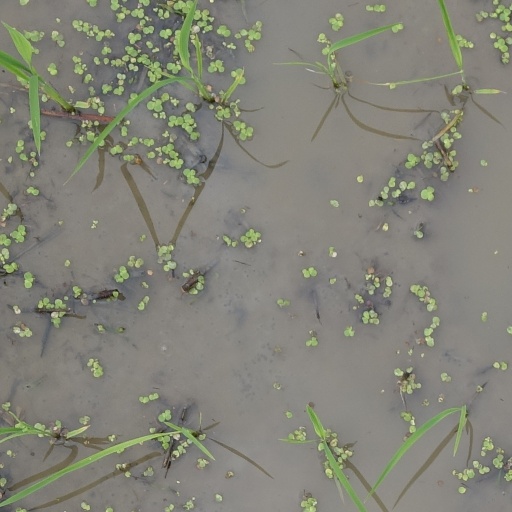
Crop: rice